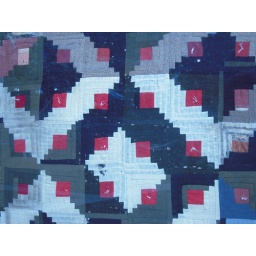
There's a art gallery on Market street that had this hanging in their window as part of an art display.